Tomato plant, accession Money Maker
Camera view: vertical (180 deg); turntable rotation: 180 degrees
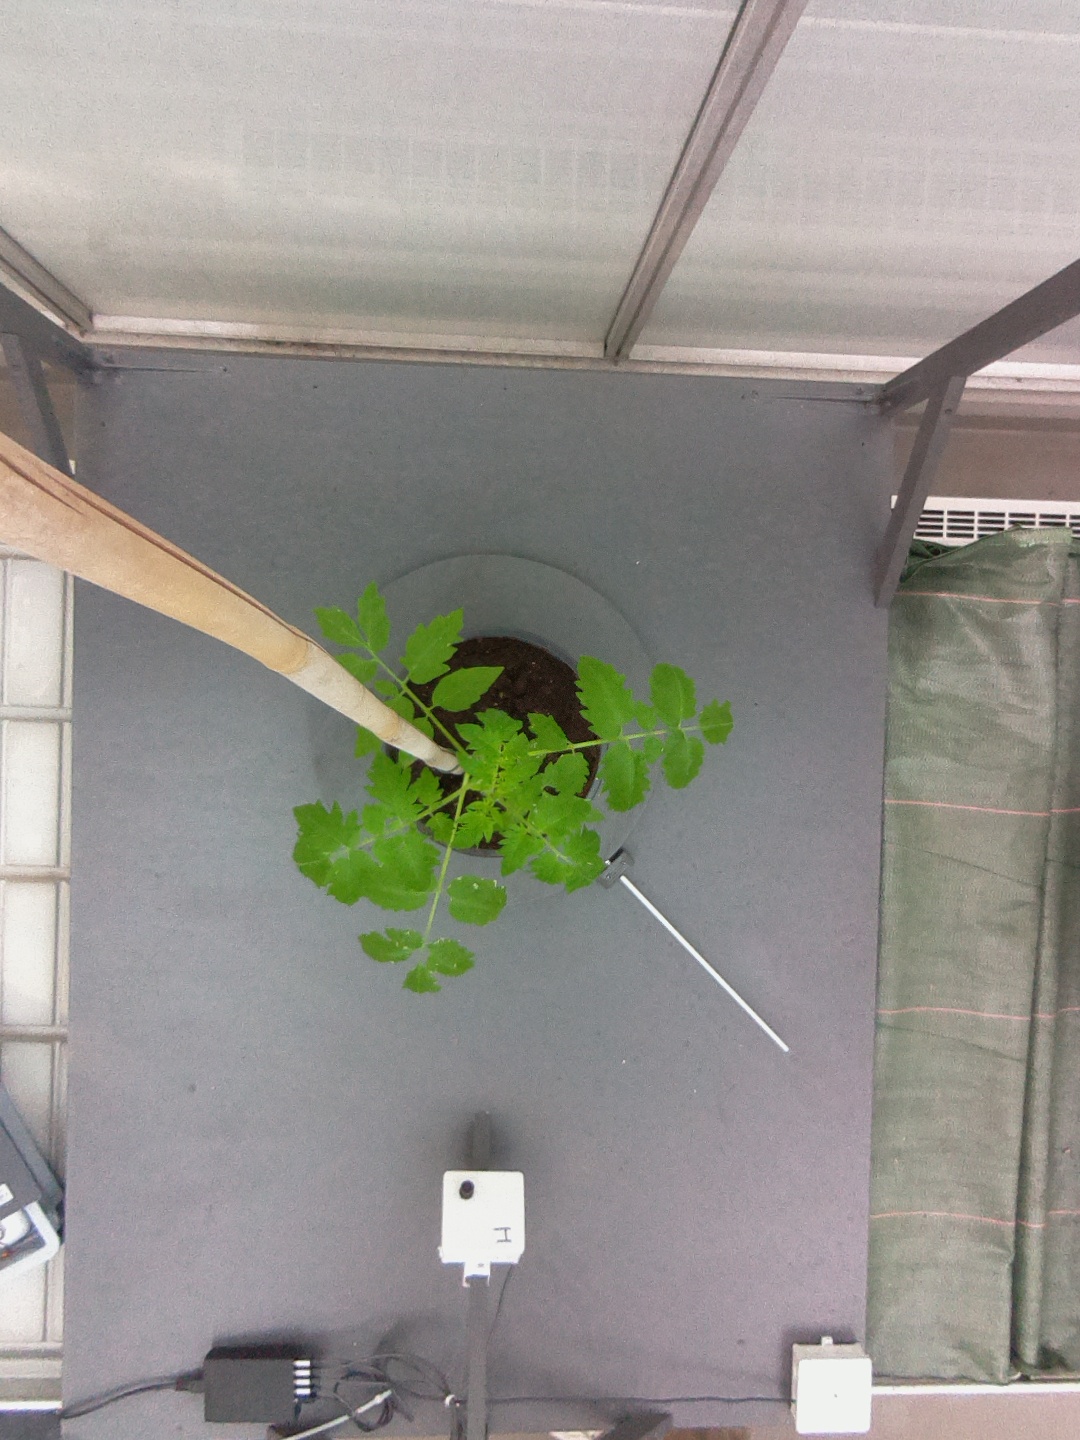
BBCH growth stage 13: 6 of true leaves visible